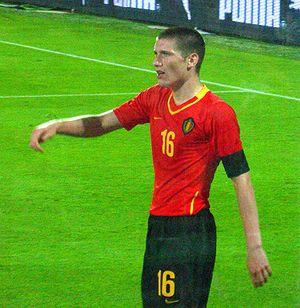
L'équipe de Belgique de football est la sélection de joueurs belges représentant le pays lors des compétitions internationales de football masculin, sous l'égide de la Royal Belgian Football Association.